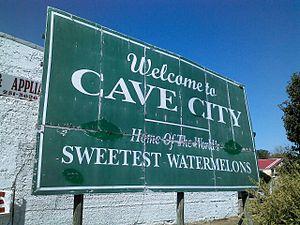
La ville de Cave City est située dans les comtés d’Independence et Sharp, dans l’État de l’Arkansas, aux États-Unis. Sa population s’élevait à 5 904 habitants lors du recensement de 2010, estimée à 1 909 habitants en 2017.